Faymonville Group

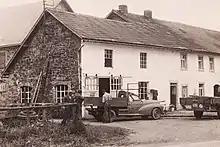
Faymonville manufacturing unit in Rocherath, Belgium. In the 1960s

Faymonville Group is a trailer and heavy transport equipment manufacturer operating worldwide. Started back in the 1960s in Rocherath, Belgium as a blacksmith shop later started to manufacture and sell agriculture machines and tractor cabins in 1962 opened a new production unit to fulfill the demand of forestry vehicles. In the late 1960s, the company manufactured its first semi-trailer. Today it manufactures every type of trailer for different transportation needs, ranging from flatbeds to SPMTs. With 4 production facilities spread around Europe in Luxembourg, Belgium, Poland and Italy while having its headquarters in Luxembourg.